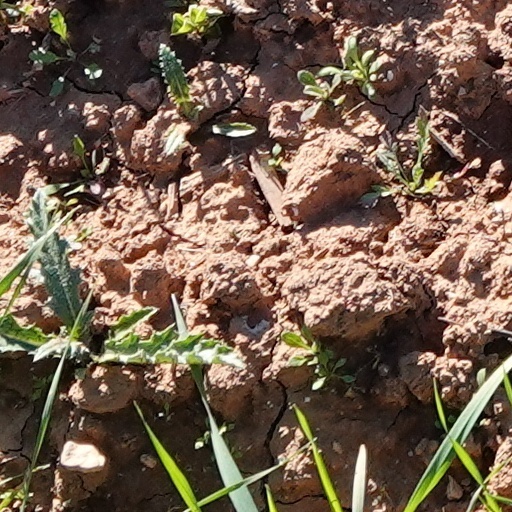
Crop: wheat